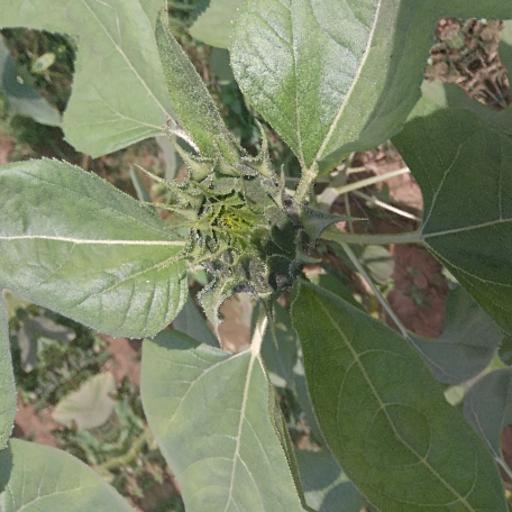
Label: Fresh_leaf